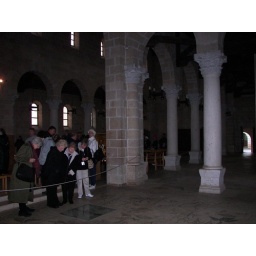
can see original Roman road and Byzantine foundation thru plexiglass window in floor